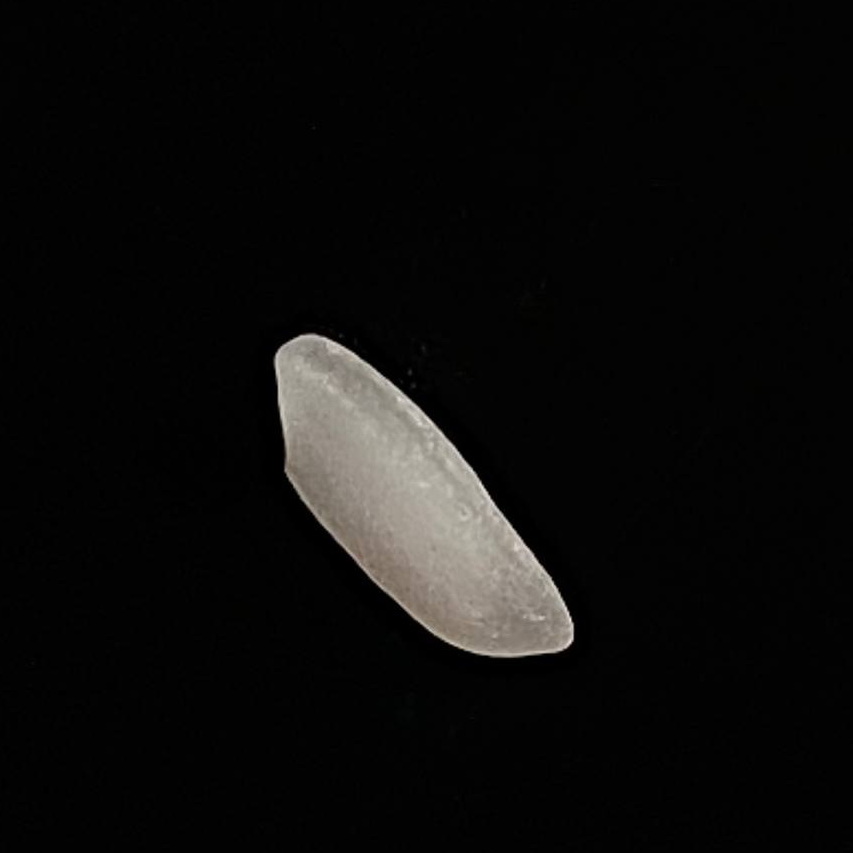
Rice variety: Katari_Polao